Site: brandenburg
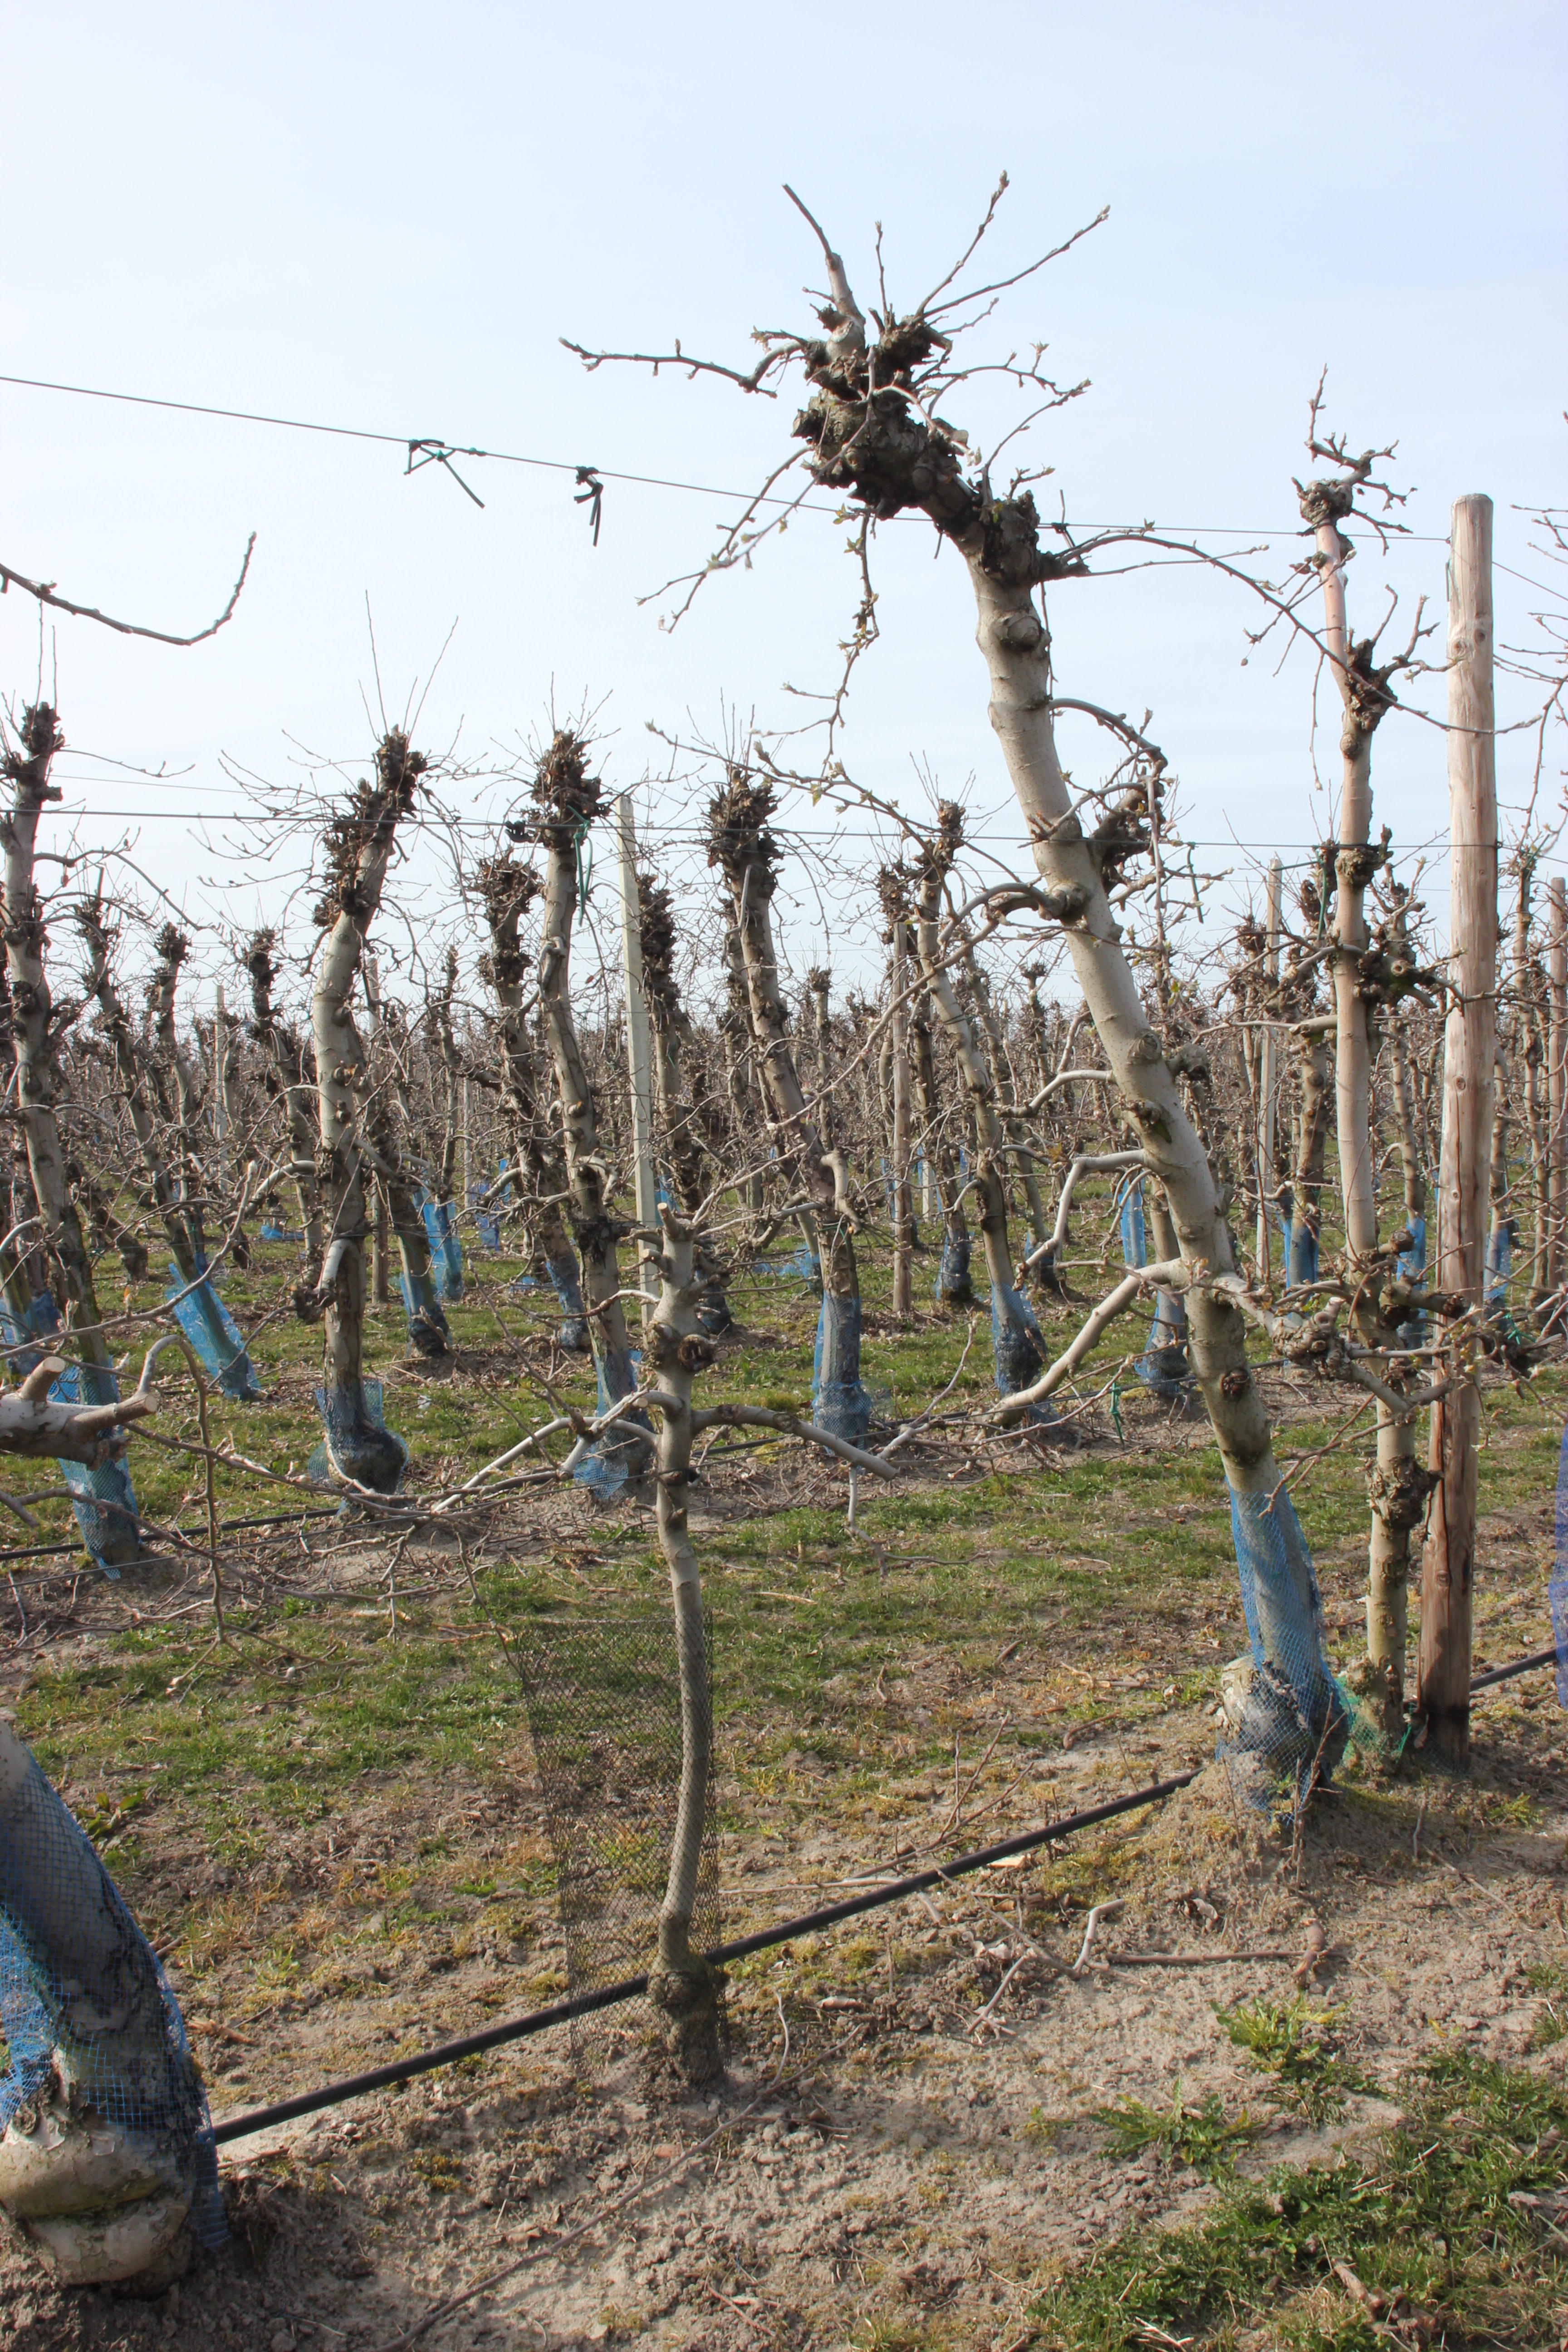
Growth stage (BBCH 54): Inflorescence emergence